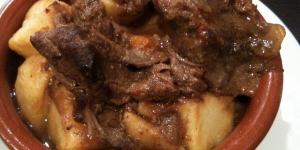
venado a la cazadora